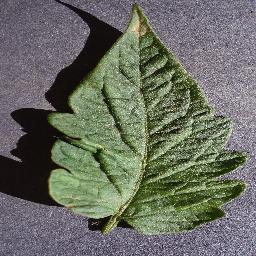
Label: Tomato___healthy